Abbasid architecture

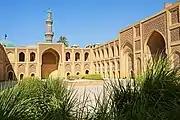
Mustansiriya Madrasa in Baghdad (1228-1233)

The Abbasids continued to follow the Umayyad rectangular hypostyle plan with arcaded courtyard ("sahn") and covered prayer hall. They built mosques on a monumental scale using brick construction, stucco ornament and architectural forms developed in Mesopotamia and other regions to the east. Massive rounded piers with smaller engaged columns were also typical in Abbasid mosques. The first Friday mosque of Baghdad was built by al-Mansur and expanded at a later period, but it has since disappeared and is now known only from texts. It had a hypostyle form with courtyard. The Great Mosque of Samarra (848–852) built by al-Mutawakkil had a rectangular floor plan measuring . It had a flat wooden roof was supported by columns and was decorated with marble panels and glass mosaics. The Abu Dulaf Mosque (859–861) near Samarra also had a rectangular floor plan, an open-air courtyard, and a prayer hall with arcades on rectangular brick piers running at right angles to the qibla wall.